Turkish Naval Forces

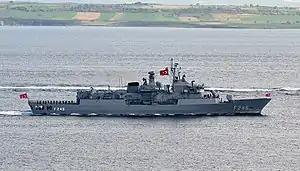
TCG "Salihreis" (F-246) at the Dardanelles strait during the centenary of the Gallipoli campaign in 2015. The upgraded "Barbaros"-class frigates are equipped with the SMART-S Mk2 3D radar and have two Mk. 41 Mod 8 VLS for 64 × RIM-162 ESSM and two Mk-141 launchers for 8 × RGM-84 Harpoon.

The Turkish Navy is currently undergoing several modernisation programmes to replace its ageing equipment. As of 2023, the major modernisation projects are as follows: